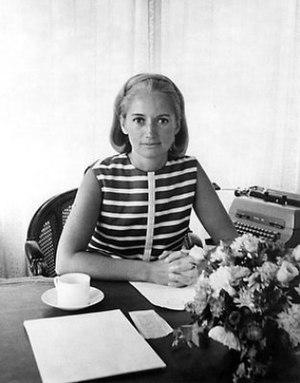
Mary Wells Lawrence, née Mary Georgene Berg le 25 mai 1928 à Youngstown, aux États-Unis, est une femme d'affaires américaine.